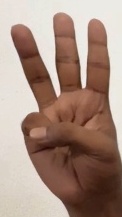
ASL sign: 6